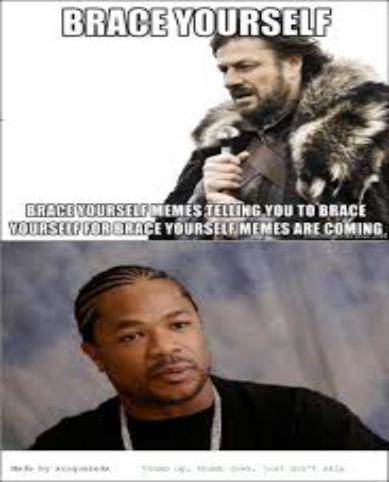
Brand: brace yourself
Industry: Clothes